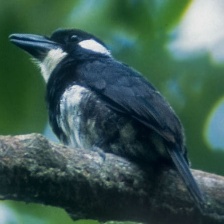
Species: BLACK BREASTED PUFFBIRD
Scientific name: NOTHARCHUS PECTORALIS